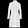
Label: Coat